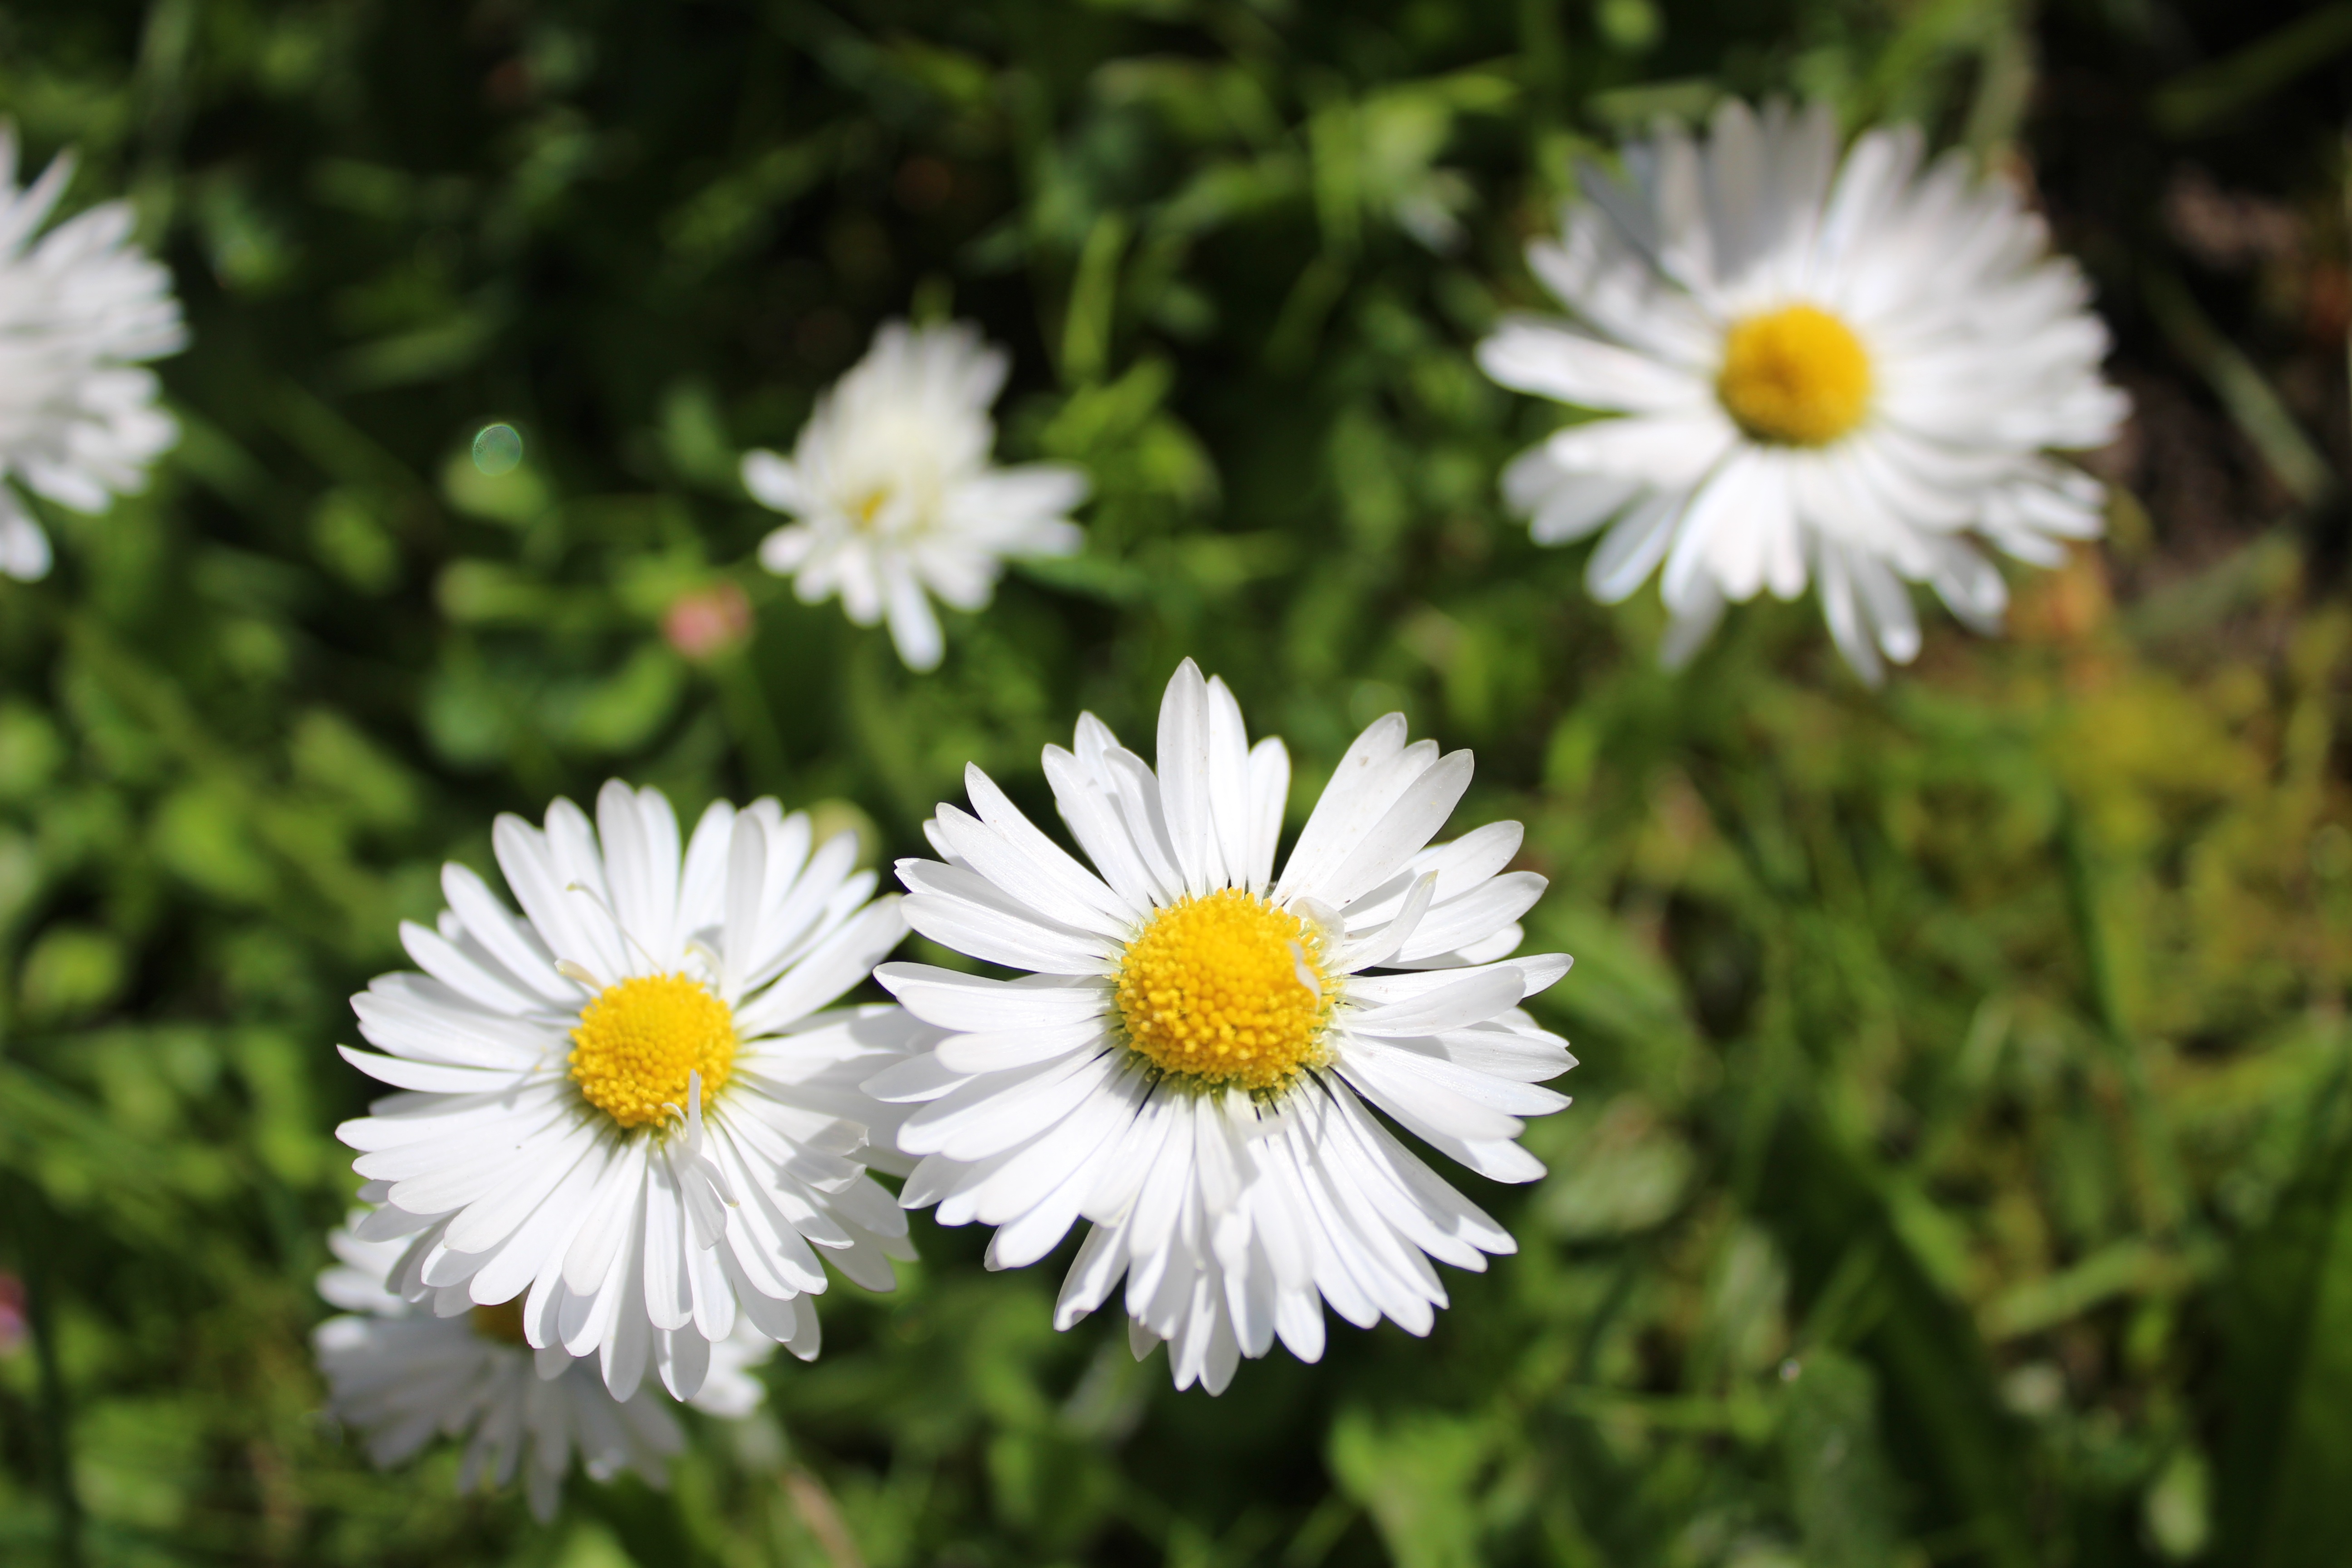
grass, plant, white, field, lawn, meadow, flower, petal, daisy, green, botany, yellow, garden, flora, wildflower, aster, macro photography, day s, flowering plant, daisy family, oxeye daisy, land plant, chamaemelum nobile, marguerite daisy